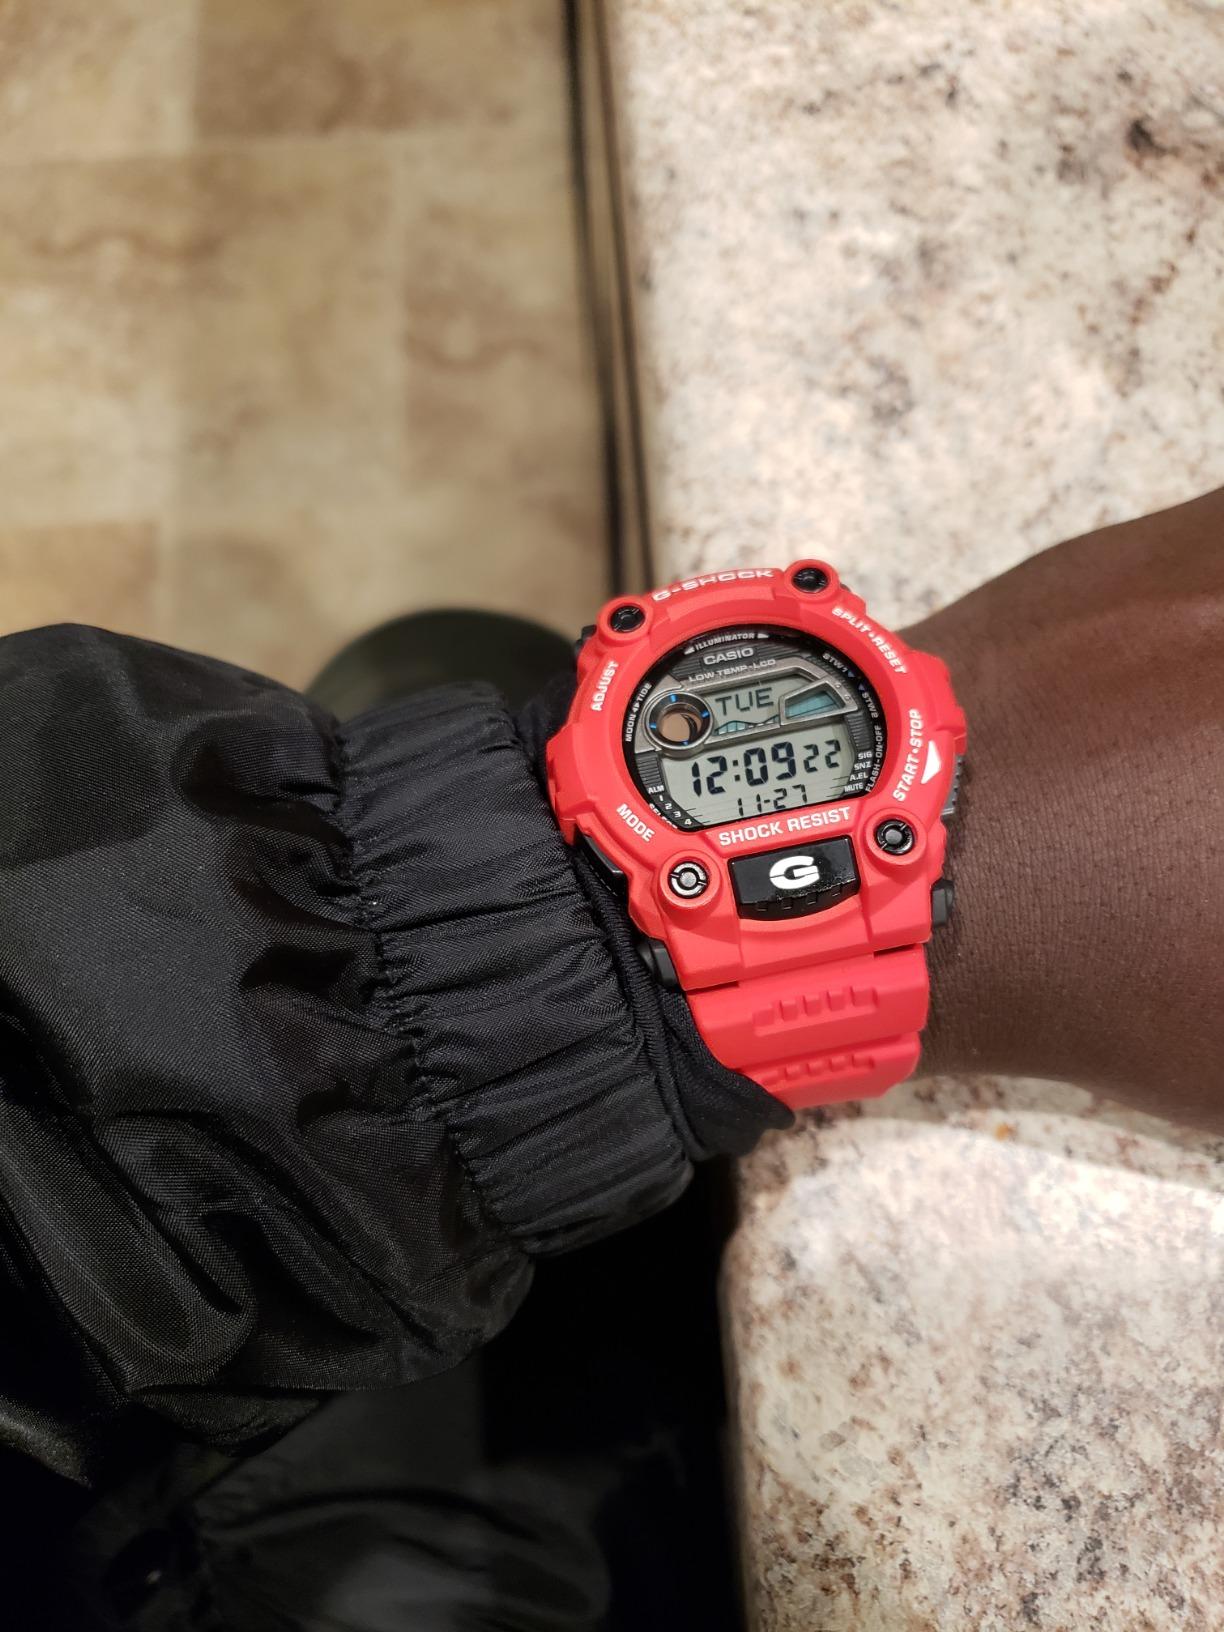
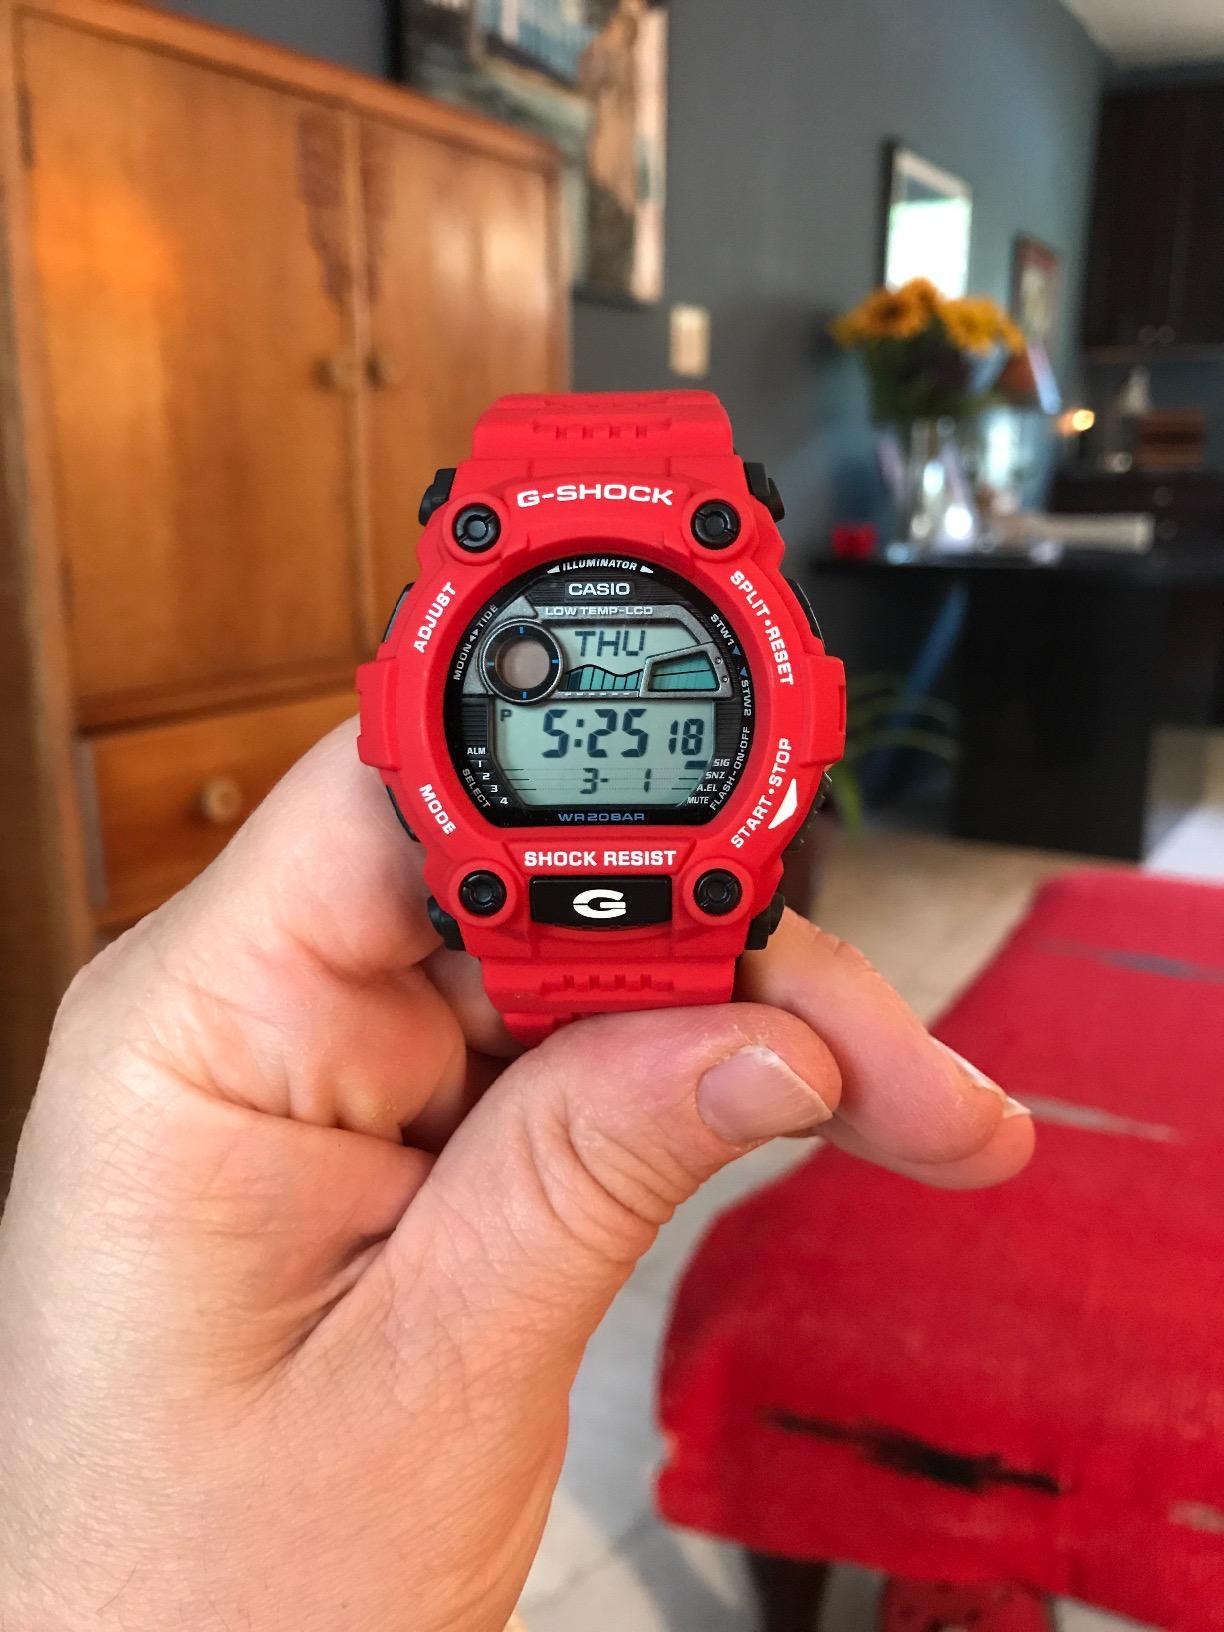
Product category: accessories_watch
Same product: yes